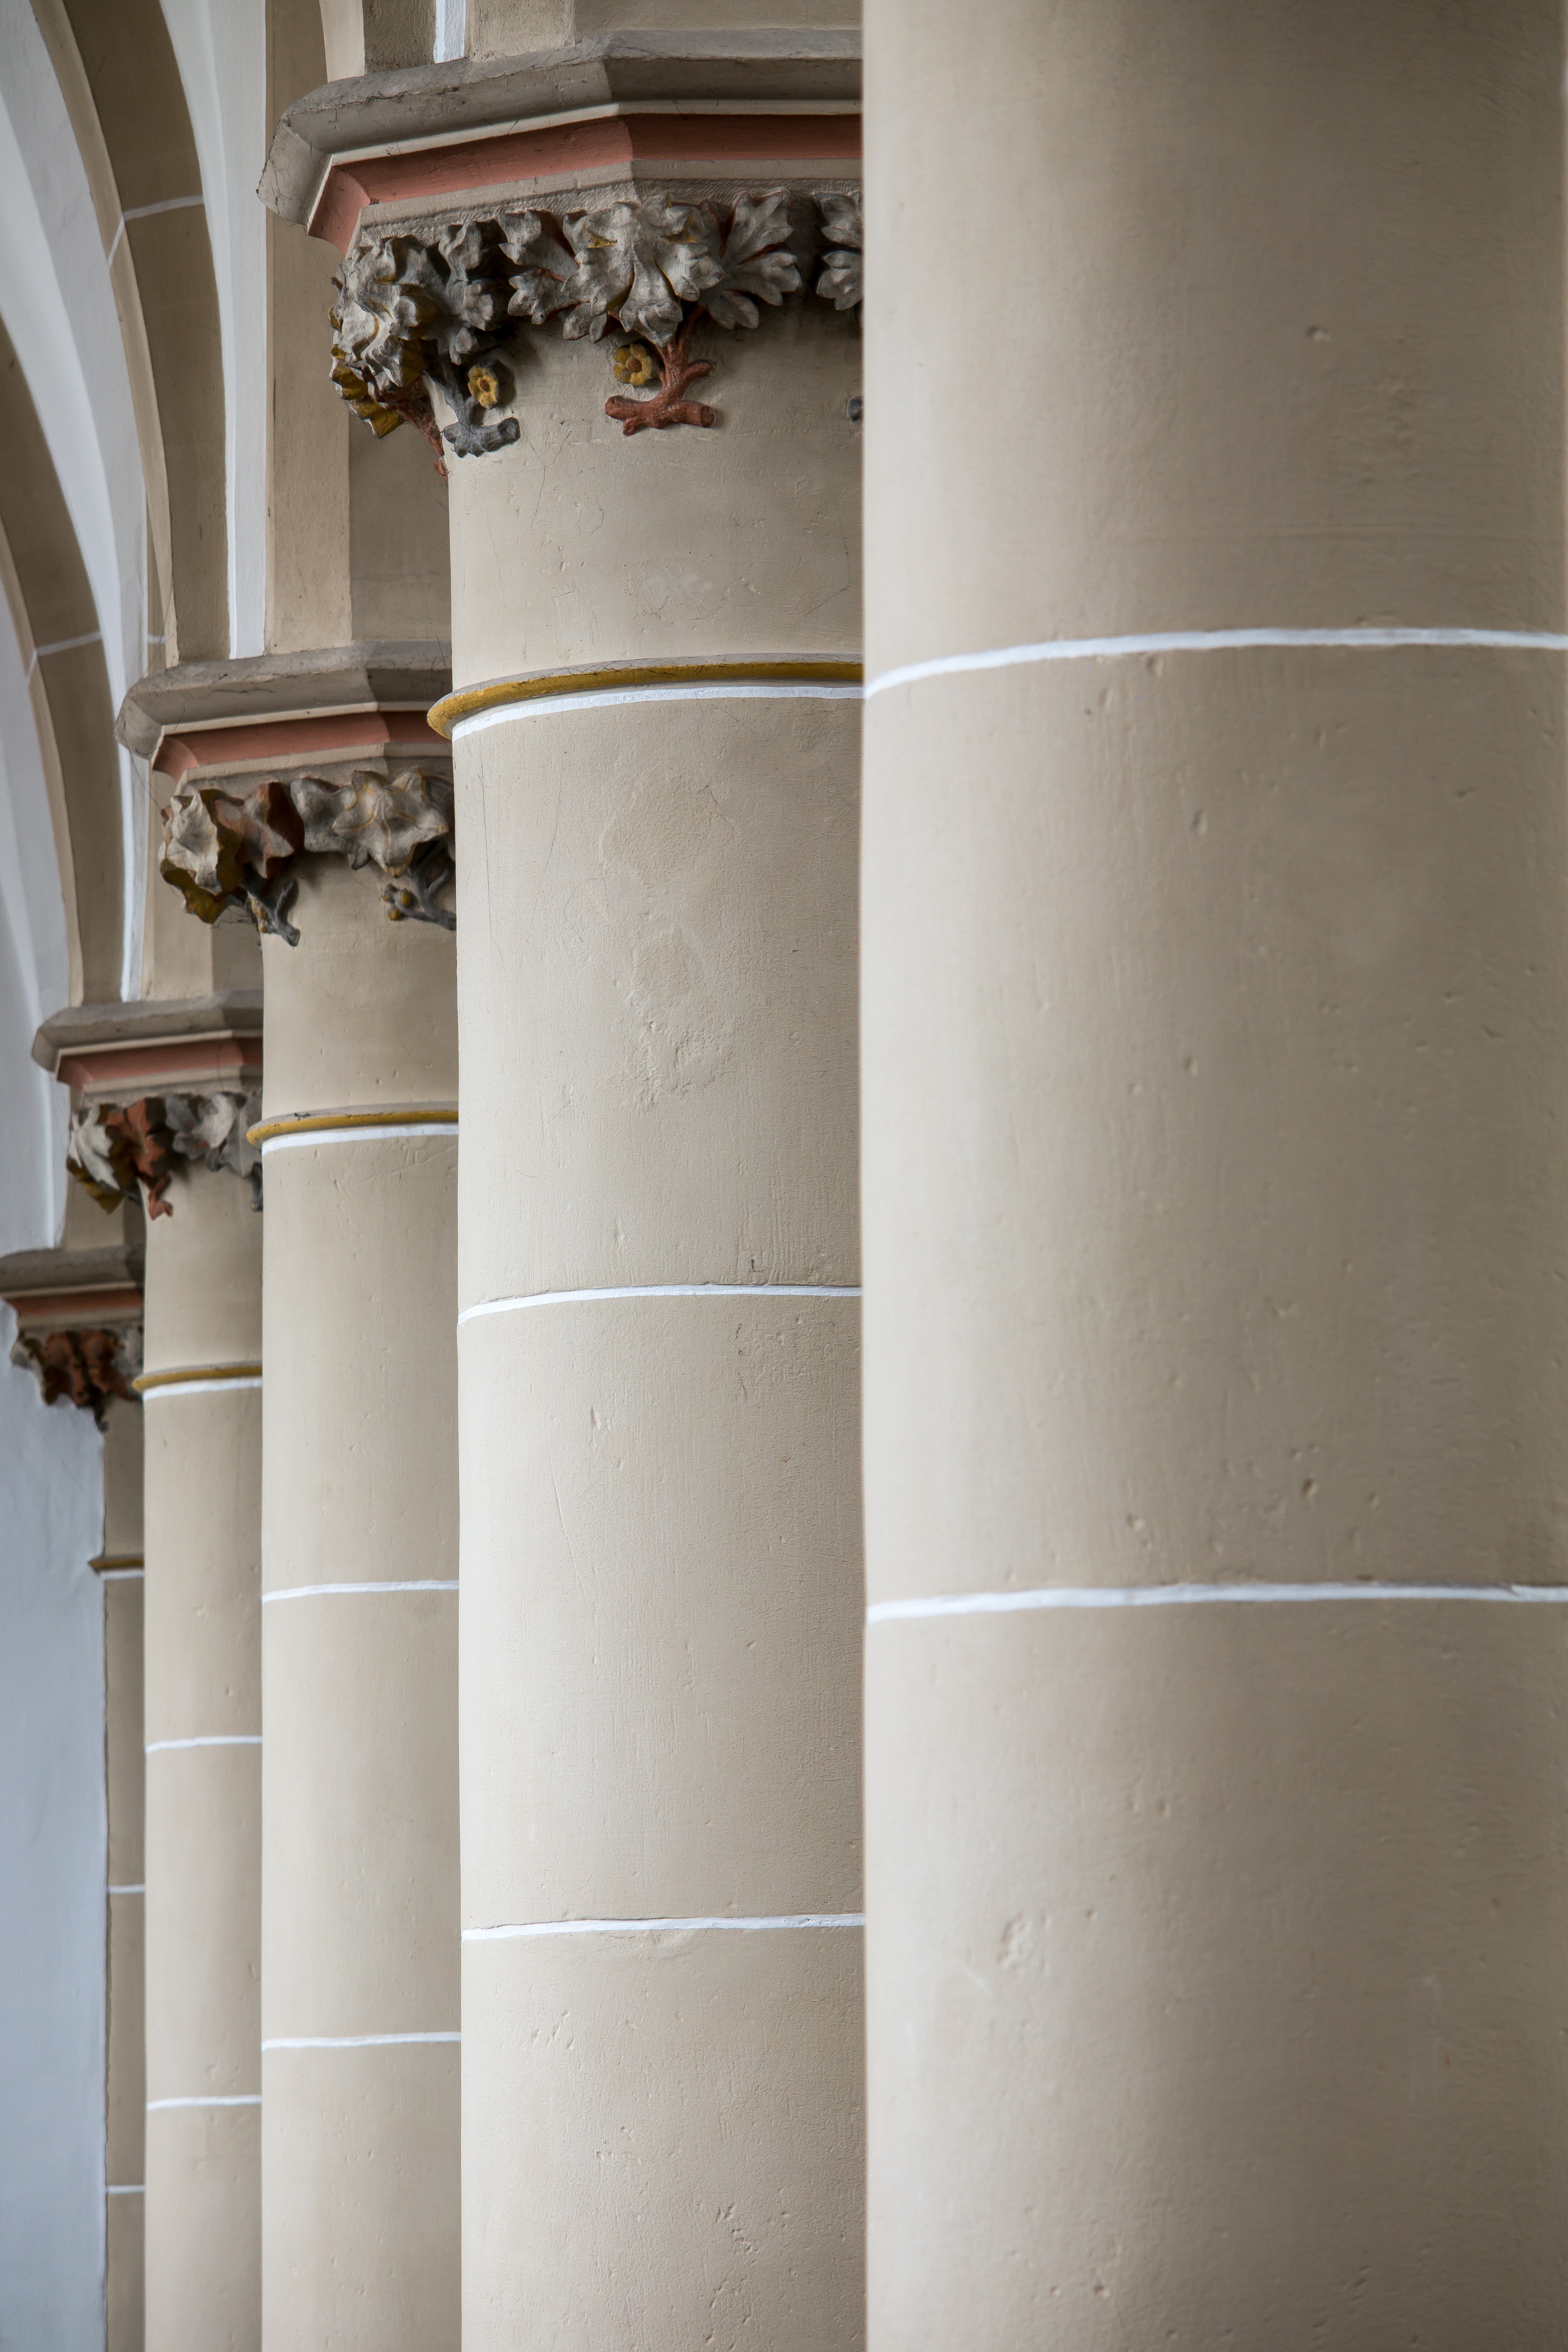
architecture, structure, wood, white, floor, wall, ceiling, pattern, column, church, furniture, room, christian, ornament, interior design, catholic, capitals, ornaments, columnar, plaster, flooring, church art, man made object